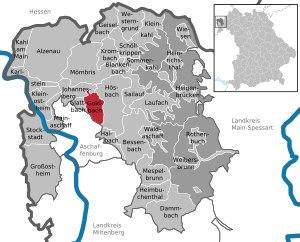
Goldbach est un marché allemand du land de Bavière, situé dans l'arrondissement d'Aschaffenbourg et le district de Basse-Franconie.